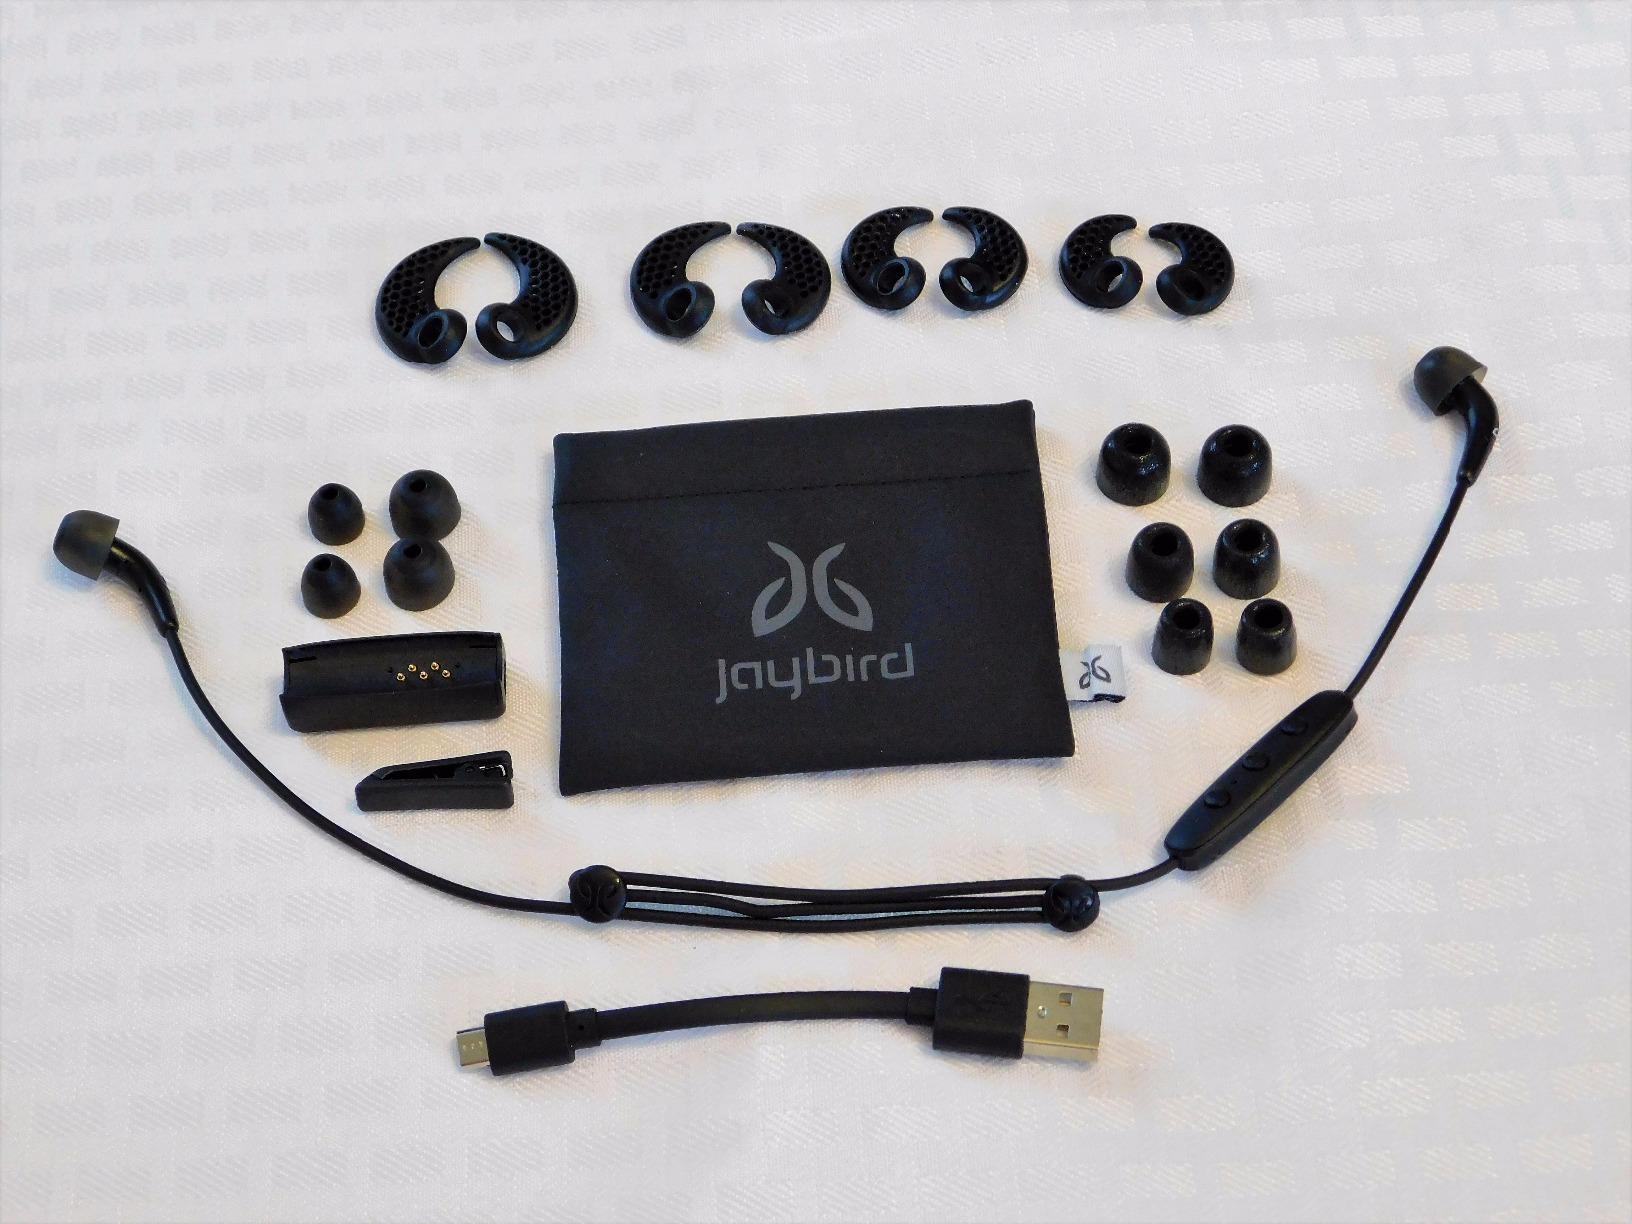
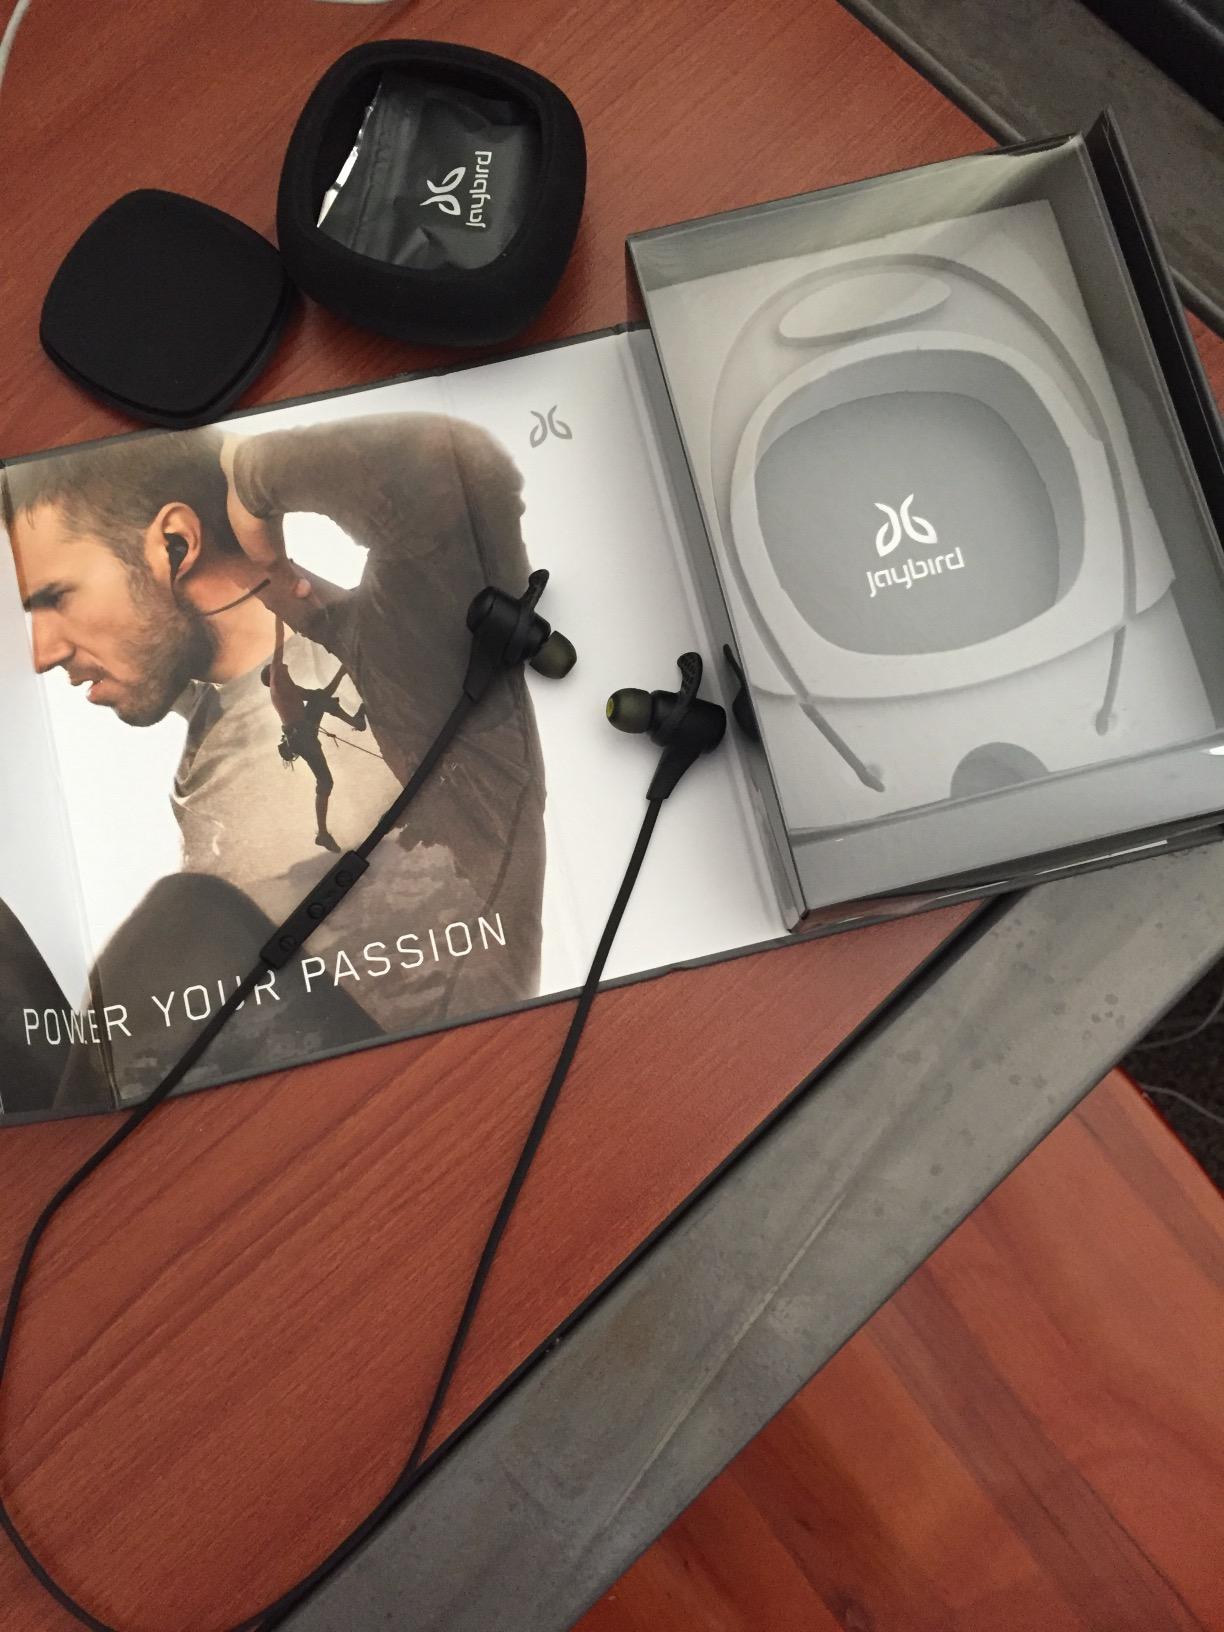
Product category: headphones
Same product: no